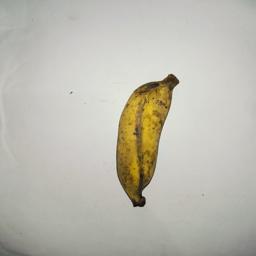
Banana variety: Bangla Kola